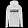
Label: Pullover